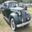
Label: automobile